Cod Wars

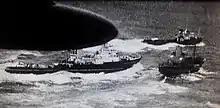
The incident between V/s "Þór" and the British MAFF ships "Lloydsman" and "Star Aquarius", as seen from an Icelandic maritime surveillance aircraft

The Second Cod War between the United Kingdom and Iceland lasted from September 1972 until the signing of a temporary agreement, in November 1973.